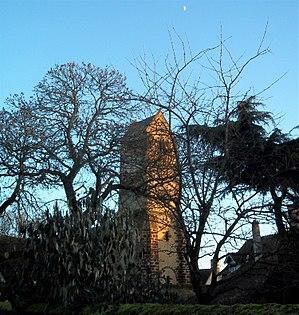
Le clocher de l'église - Assé le Riboul- Sarthe
La liste des églises de la Sarthe recense de la manière la plus complète possible les églises, cathédrale et basilique situées dans le département français de la Sarthe.
Assé-le-Riboul est une commune française, située dans le département de la Sarthe en région Pays de la Loire, peuplée de 518 habitants.